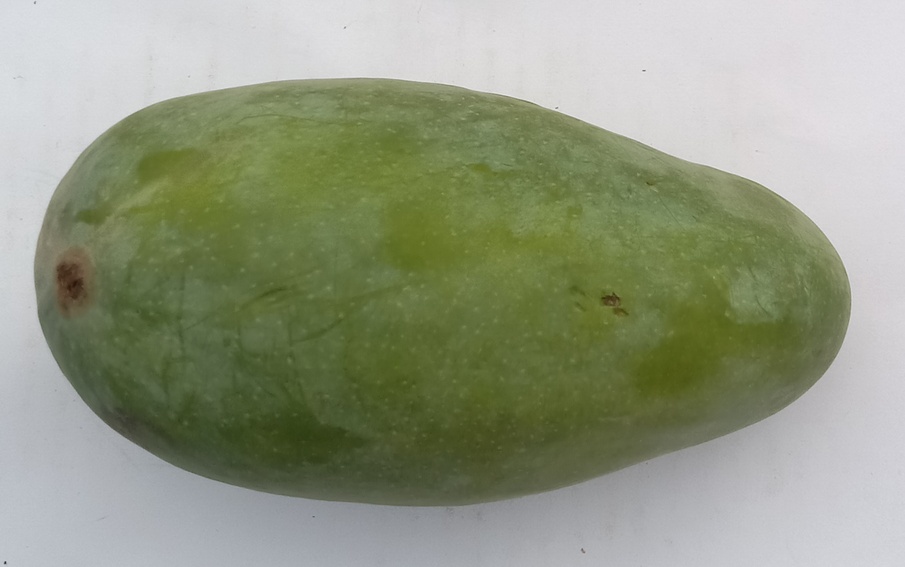
Mango variety: Sindhri